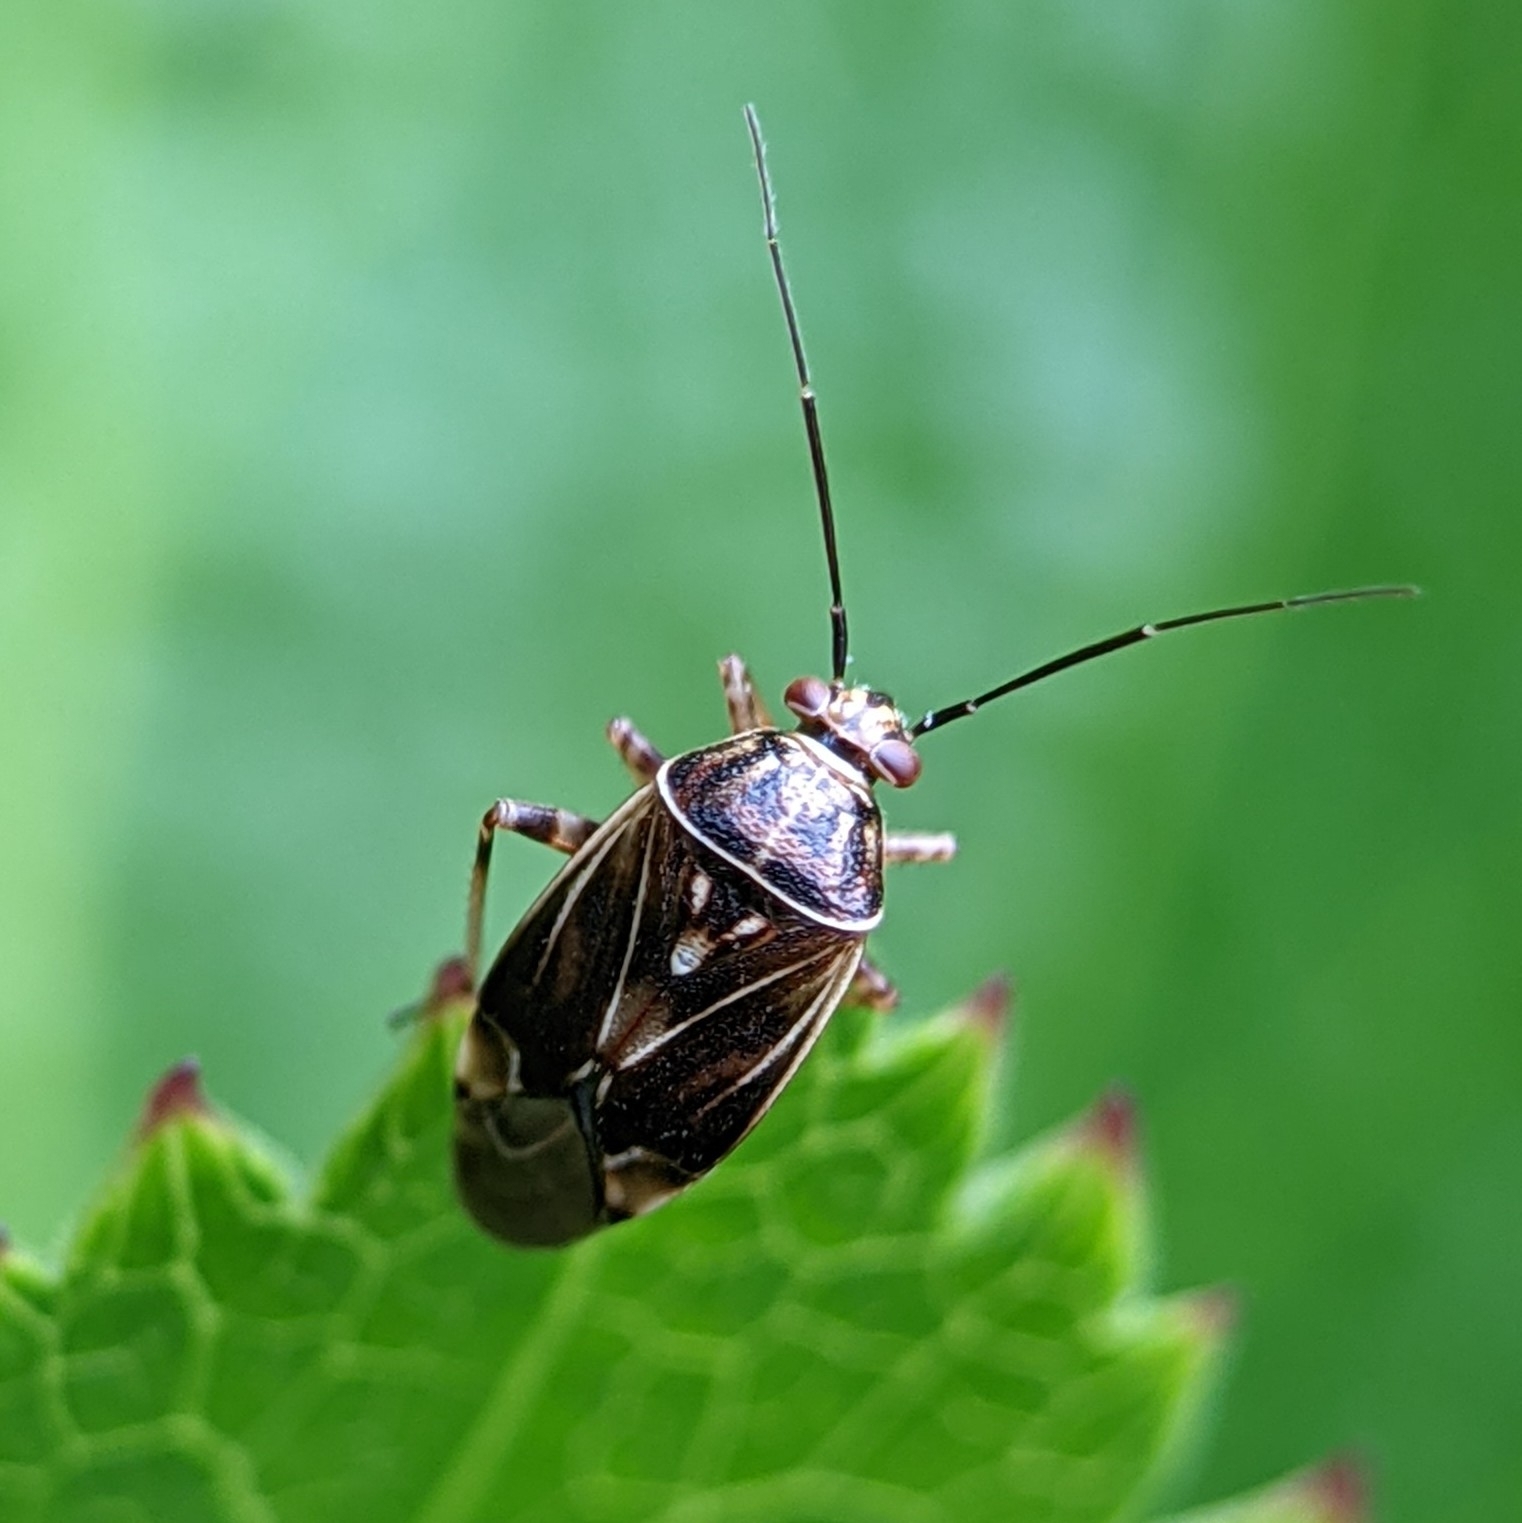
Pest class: lygus_bug